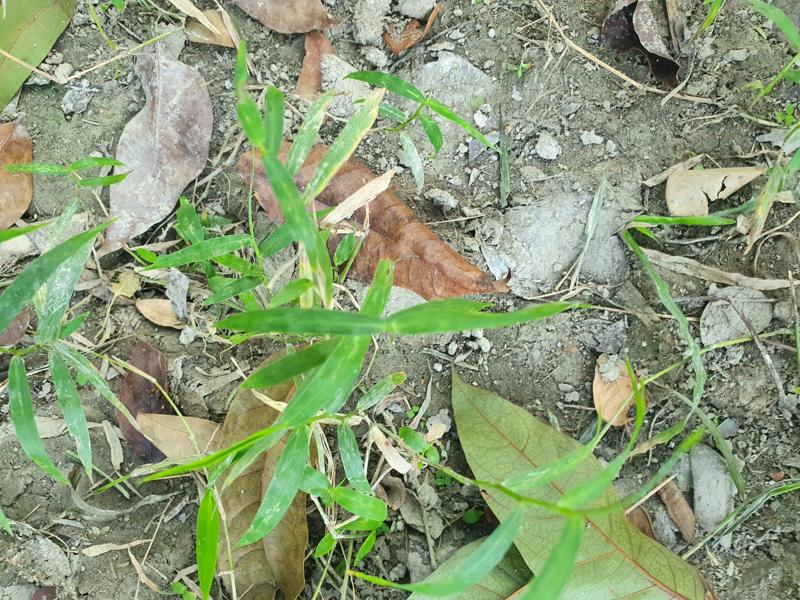
Weed species: Panicum repens